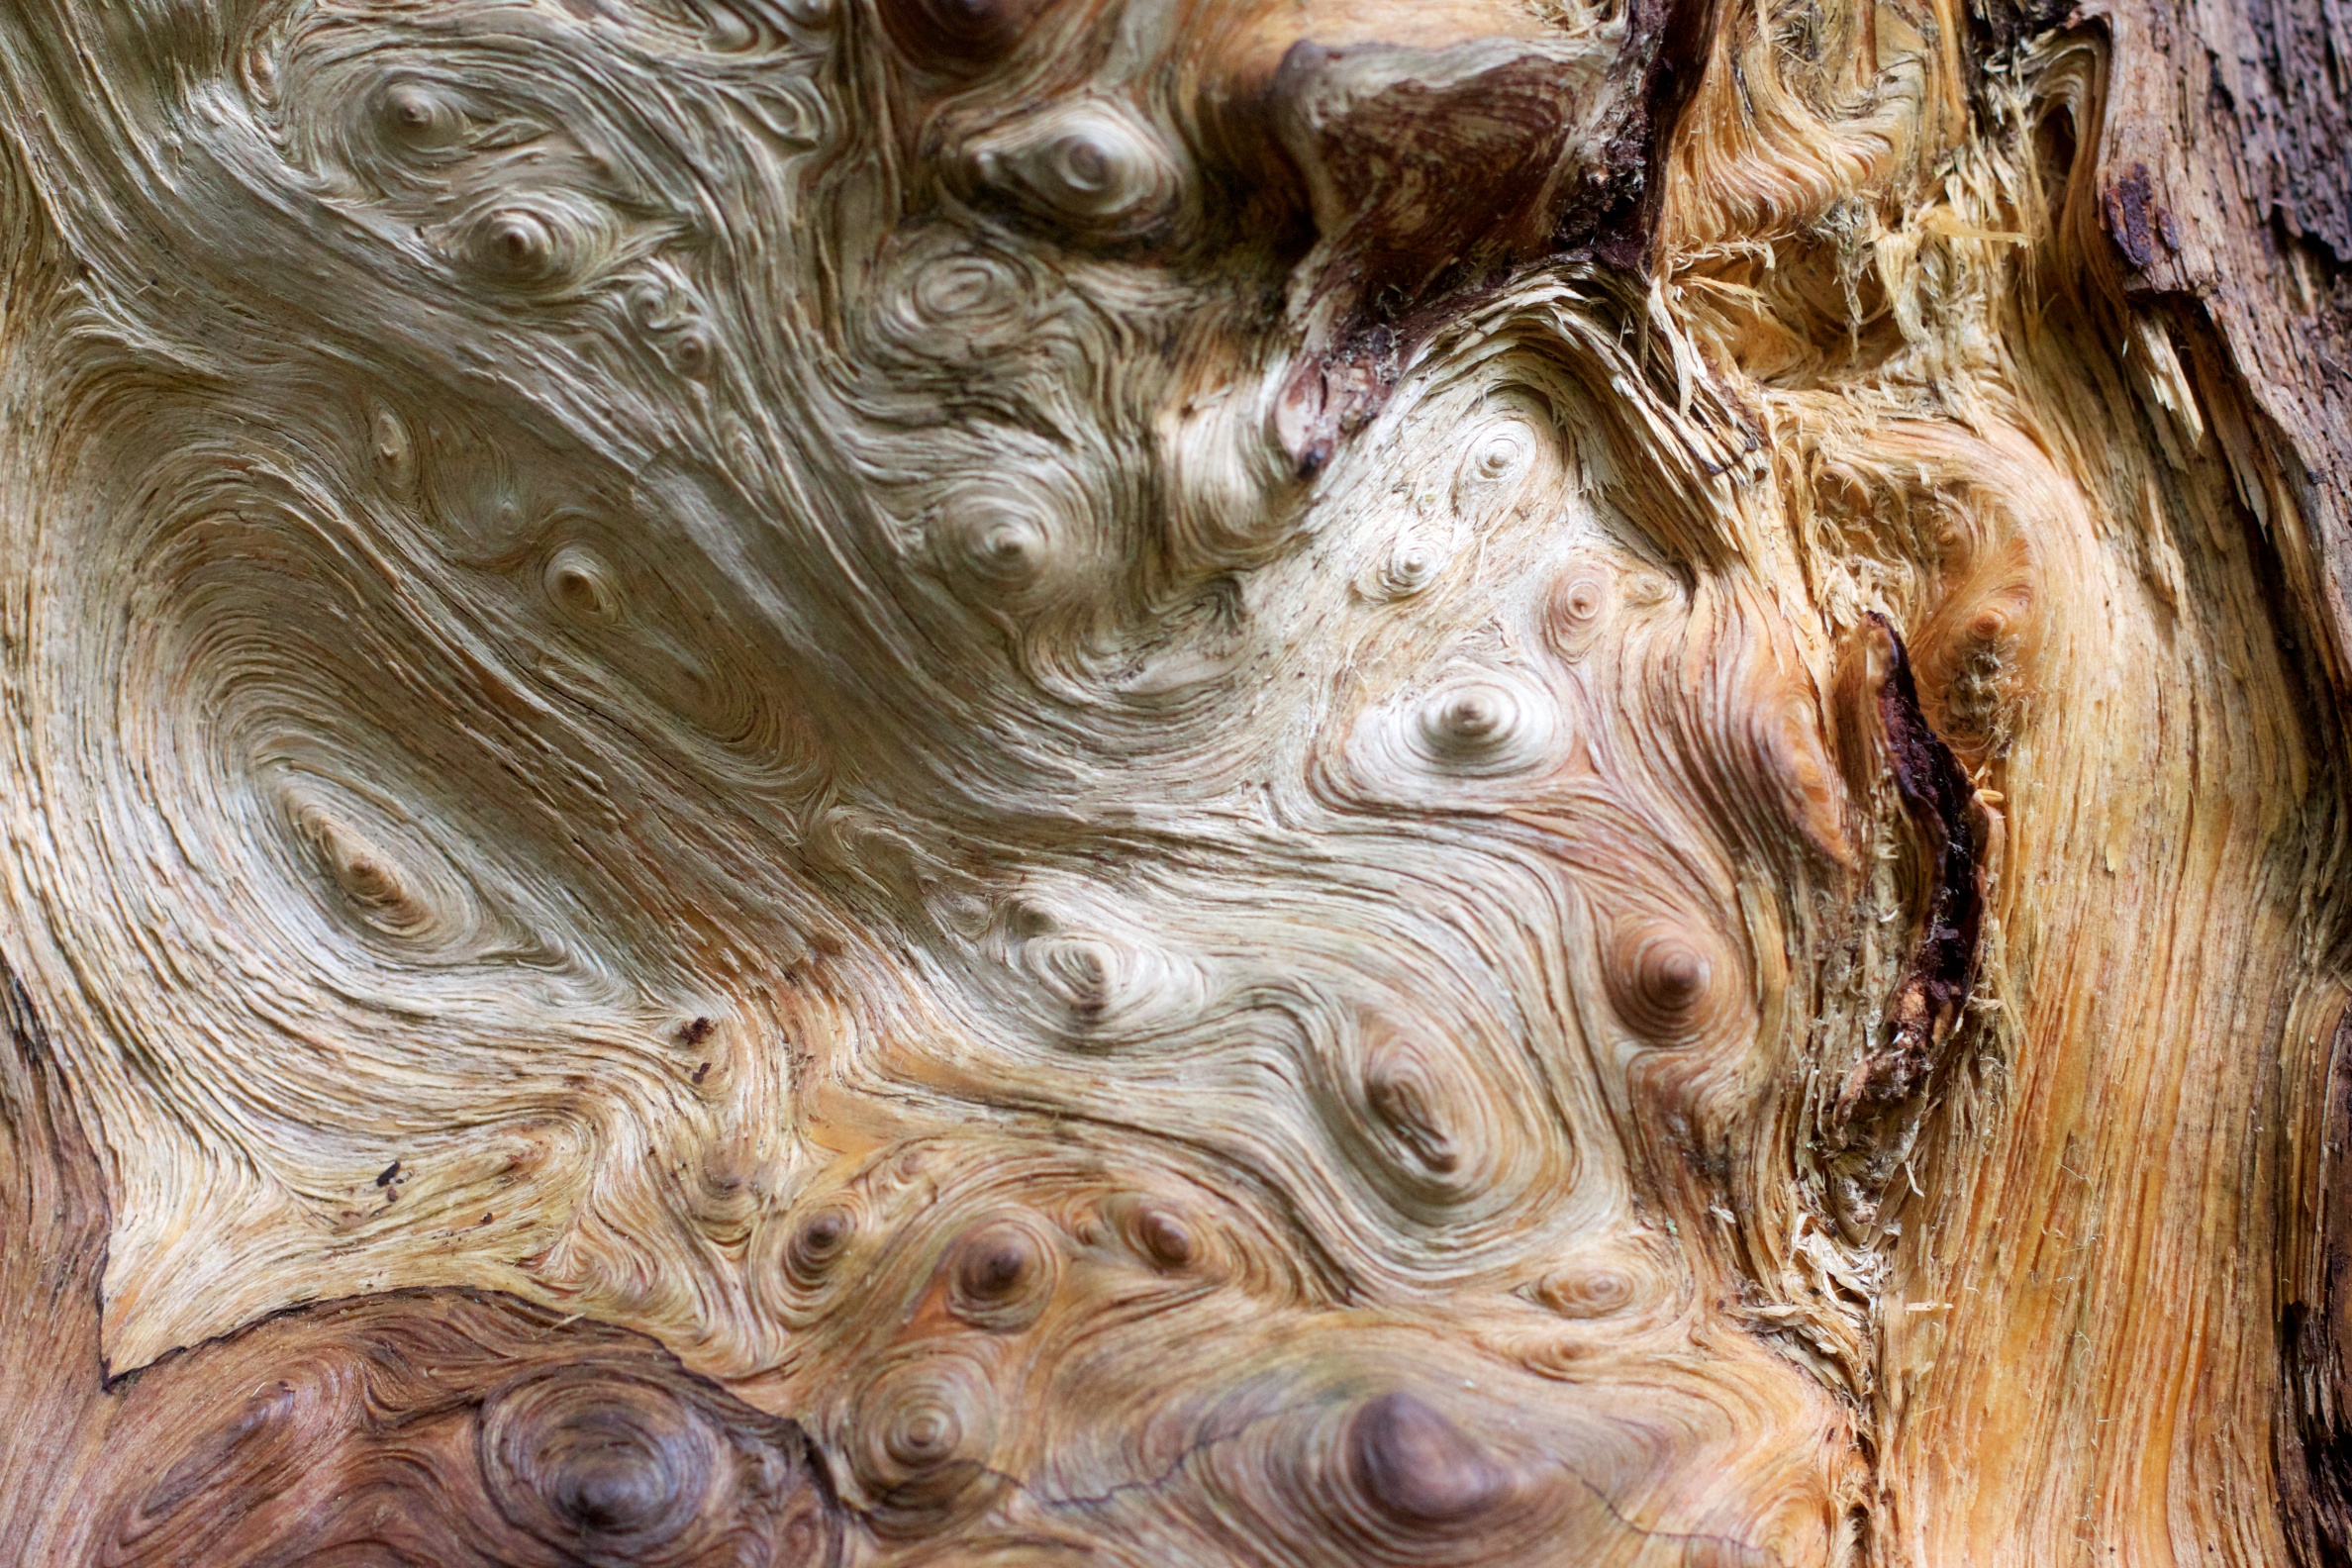
tree, wood, trunk, statue, washington, close up, sculpture, art, temple, head, carving, relief, odyssey, stone carving, ancient history